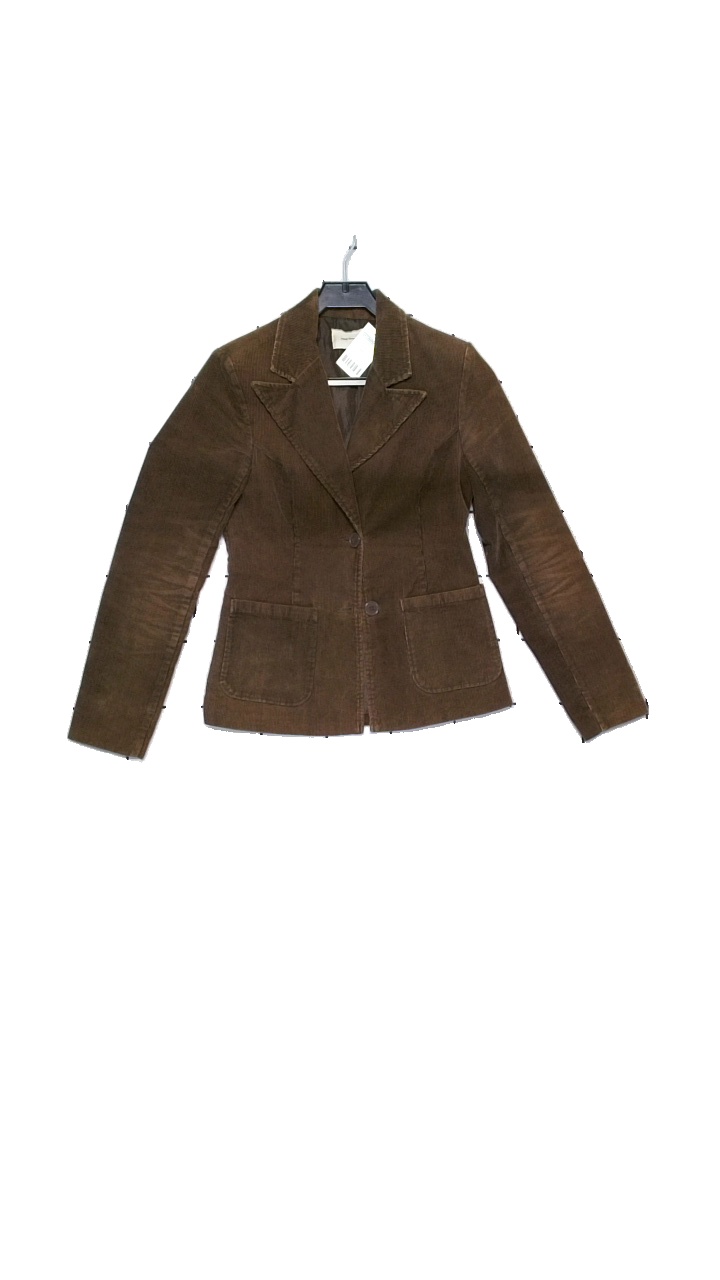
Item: Blazer (Ladies)
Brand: Vero Moda
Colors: Brown
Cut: Tight
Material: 100% cotton
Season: Autumn
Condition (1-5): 3
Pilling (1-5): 5
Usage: Reuse
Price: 100-150